Calothamnus montanus

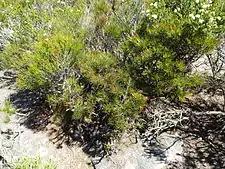
"Calothamnus montanus" habit

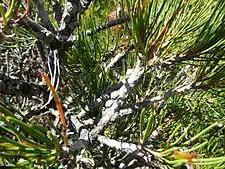
"Calothamnus montanus" fruits sunken in stem

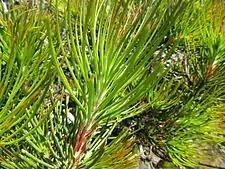
"Calothamnus montanus" young foliage

"Calothamnus montanus" was first formally described in 2010 by Alex George from a specimen found in the Stirling Range National Park. The specific epithet ("montanus") is "from the Latin "montanus" (montane), in reference to the occurrence".